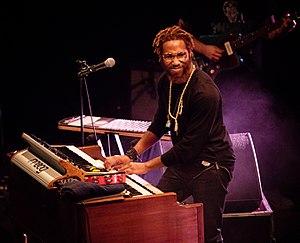
Cory Henry, né le 27 février 1987 dans l'arrondissement de Brooklyn, à New York, est un organiste, pianiste, chanteur et réalisateur artistique de jazz-funk, de gospel et de jazz américain.